Nottingham Industrial Museum

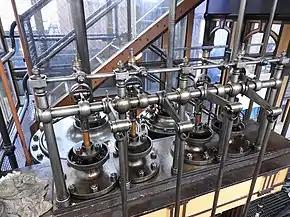
Basford Beam Engine

The Nottingham Industrial Museum is a volunteer-run museum situated in part of the 17th-century stables block of Wollaton Hall, located in a suburb of the city of Nottingham.